Cotton

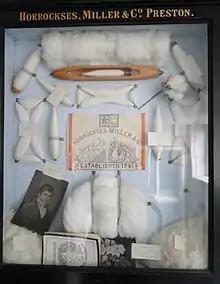
A display from a British cotton manufacturer of items used in a cotton mill during the Industrial Revolution

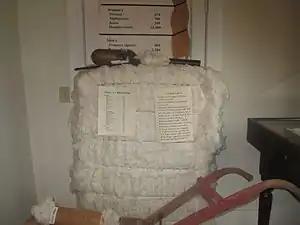
A bale of cotton on display at the Louisiana State Cotton Museum in Lake Providence in East Carroll Parish in northeastern Louisiana

The cotton industry relies heavily on chemicals, such as fertilizers, insecticides and herbicides, although a very small number of farmers are moving toward an organic model of production. Under most definitions, organic products do not use transgenic "Bt" cotton which contains a bacterial gene that codes for a plant-produced protein that is toxic to a number of pests especially the bollworms. For most producers, "Bt" cotton has allowed a substantial reduction in the use of synthetic insecticides, although in the long term resistance may become problematic.